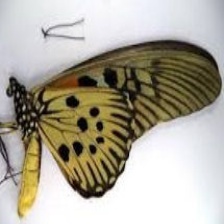
Species: AFRICAN GIANT SWALLOWTAIL